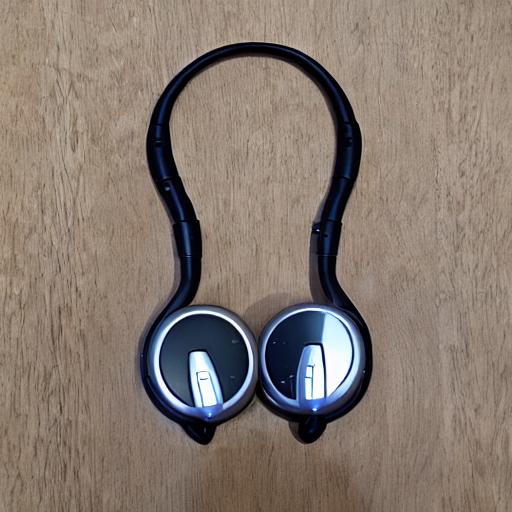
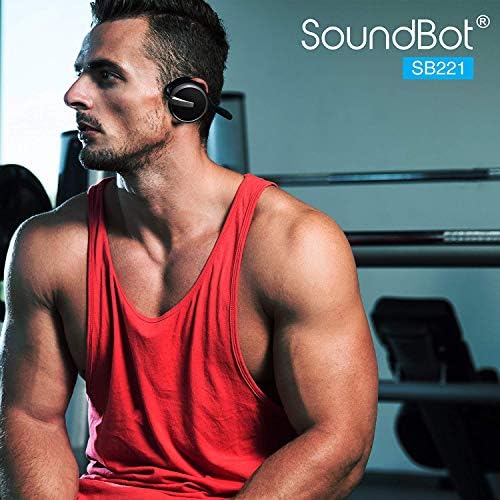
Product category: headphones
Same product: no